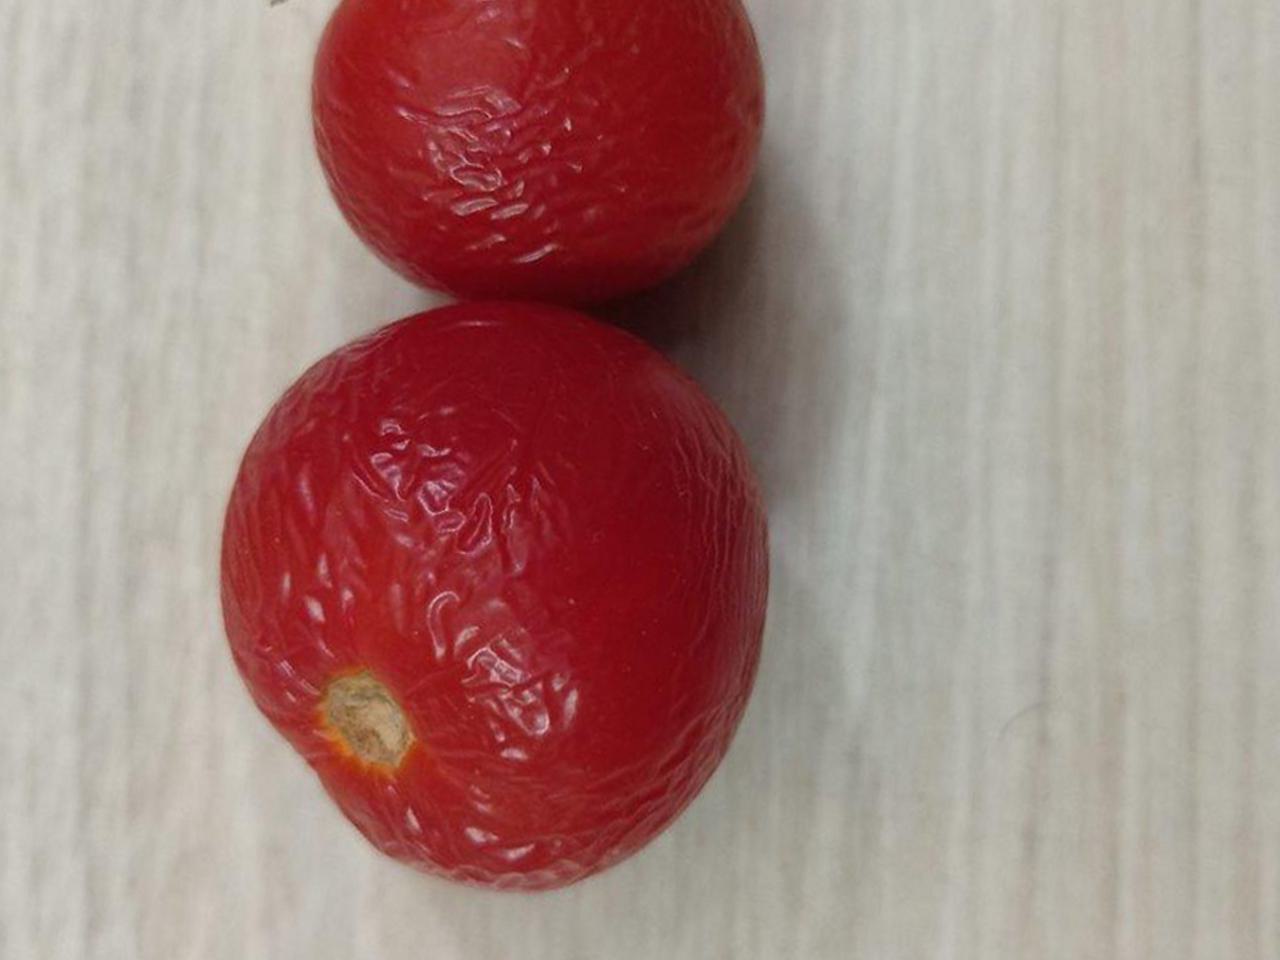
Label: Rotten